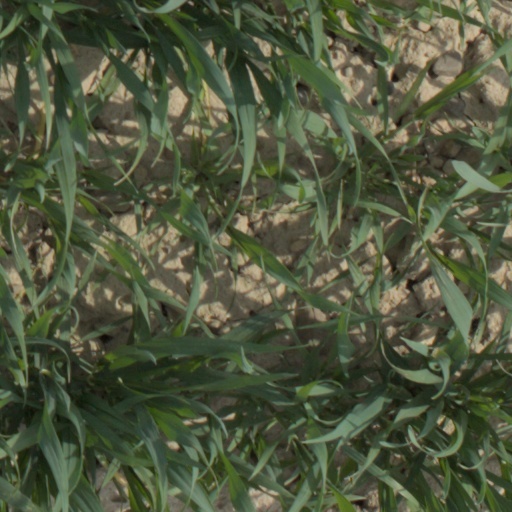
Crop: wheat